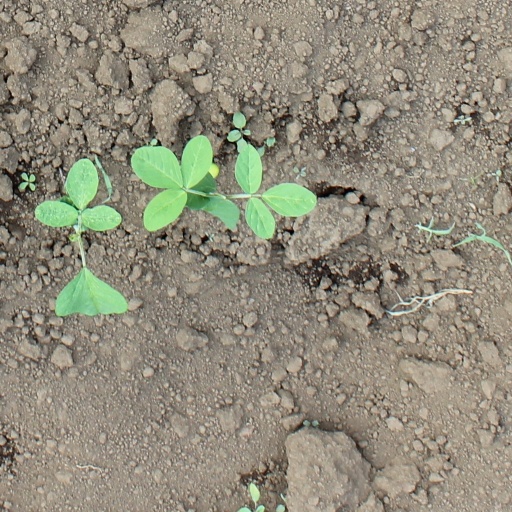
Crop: soybean